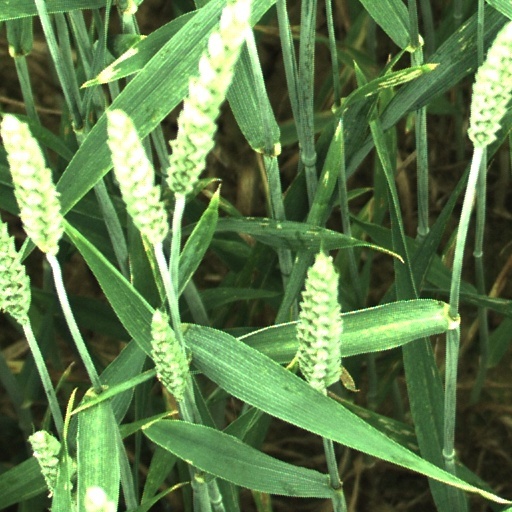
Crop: wheat